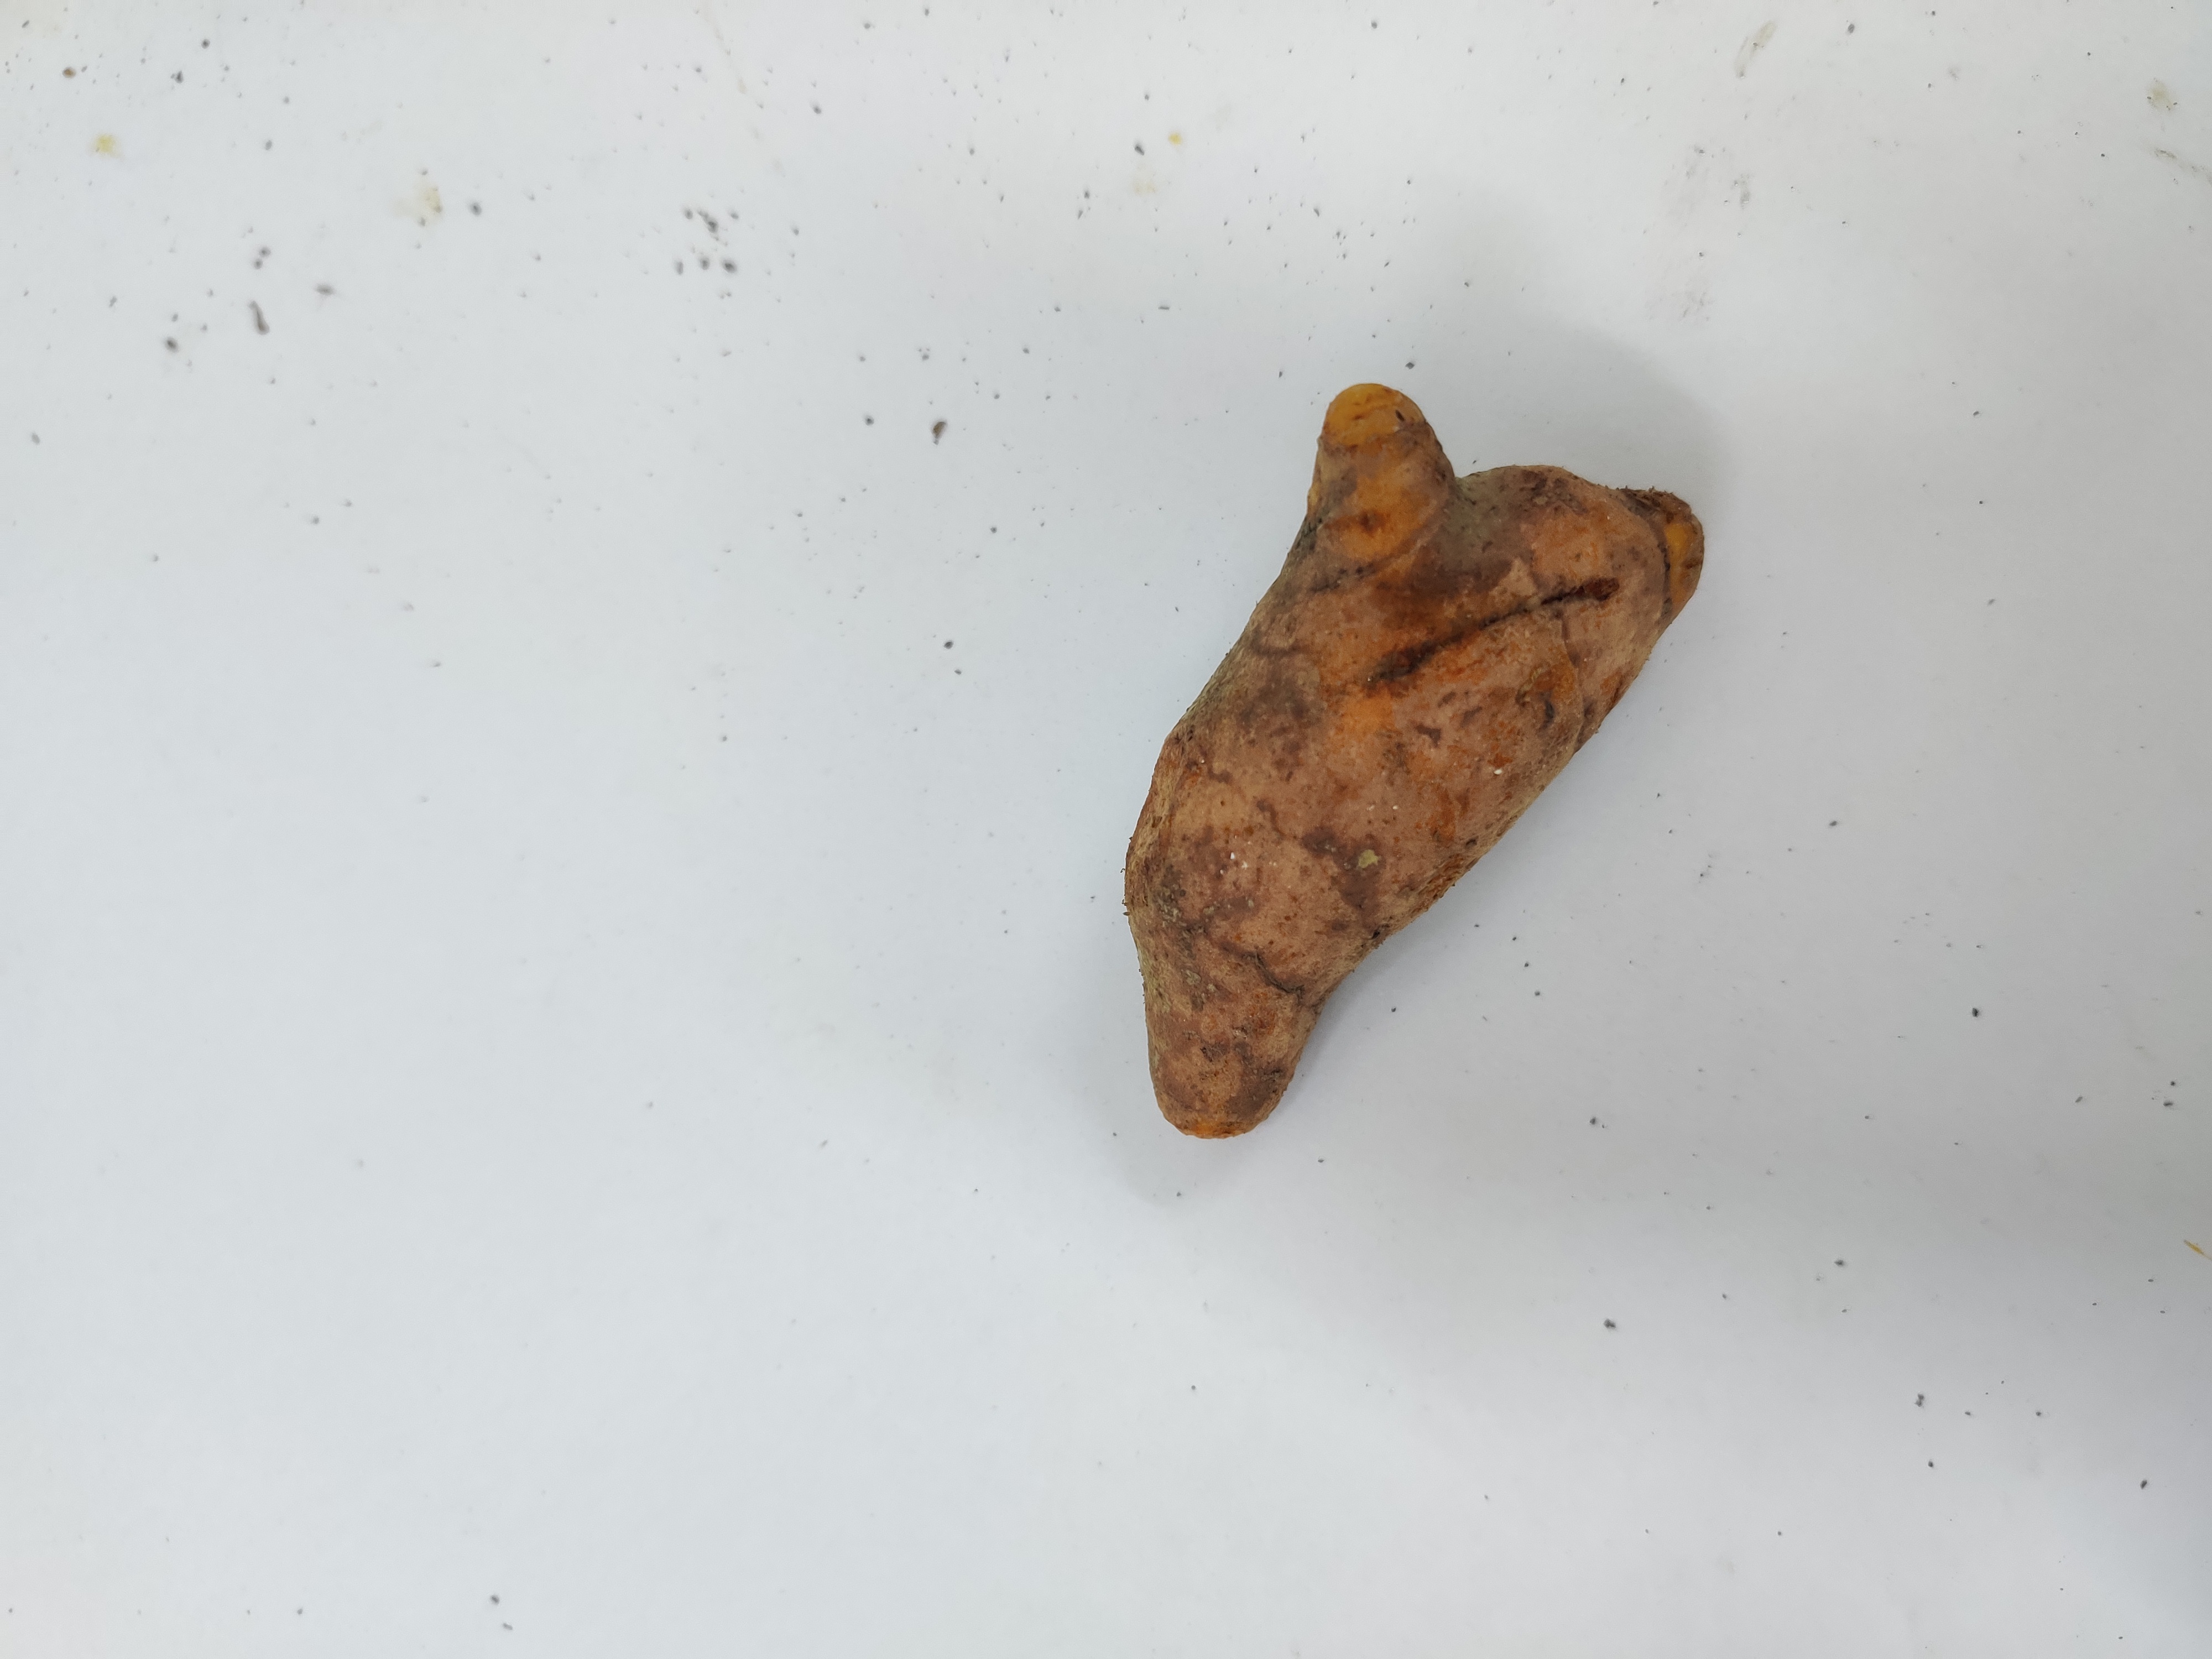
Crop: Turmeric
Condition: Fresh